Ryomgård

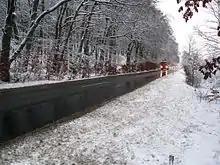
The road between Ryomgård and neighboring town Pindstrup going through the wood, Fjeld Skov.

Today a typical 130 square meter house with a 1500 square meter garden from the sixties or seventies that is well kept is priced in the range of 1.2 – 2 million kroner. Such houses are within the price range of working or middle-class families where both adults work. (Both adults working full-time in a family is the norm in Denmark). Newly built houses typically cost between 2 – 3 million kroner in Ryomgård, according to a local real estate agent.